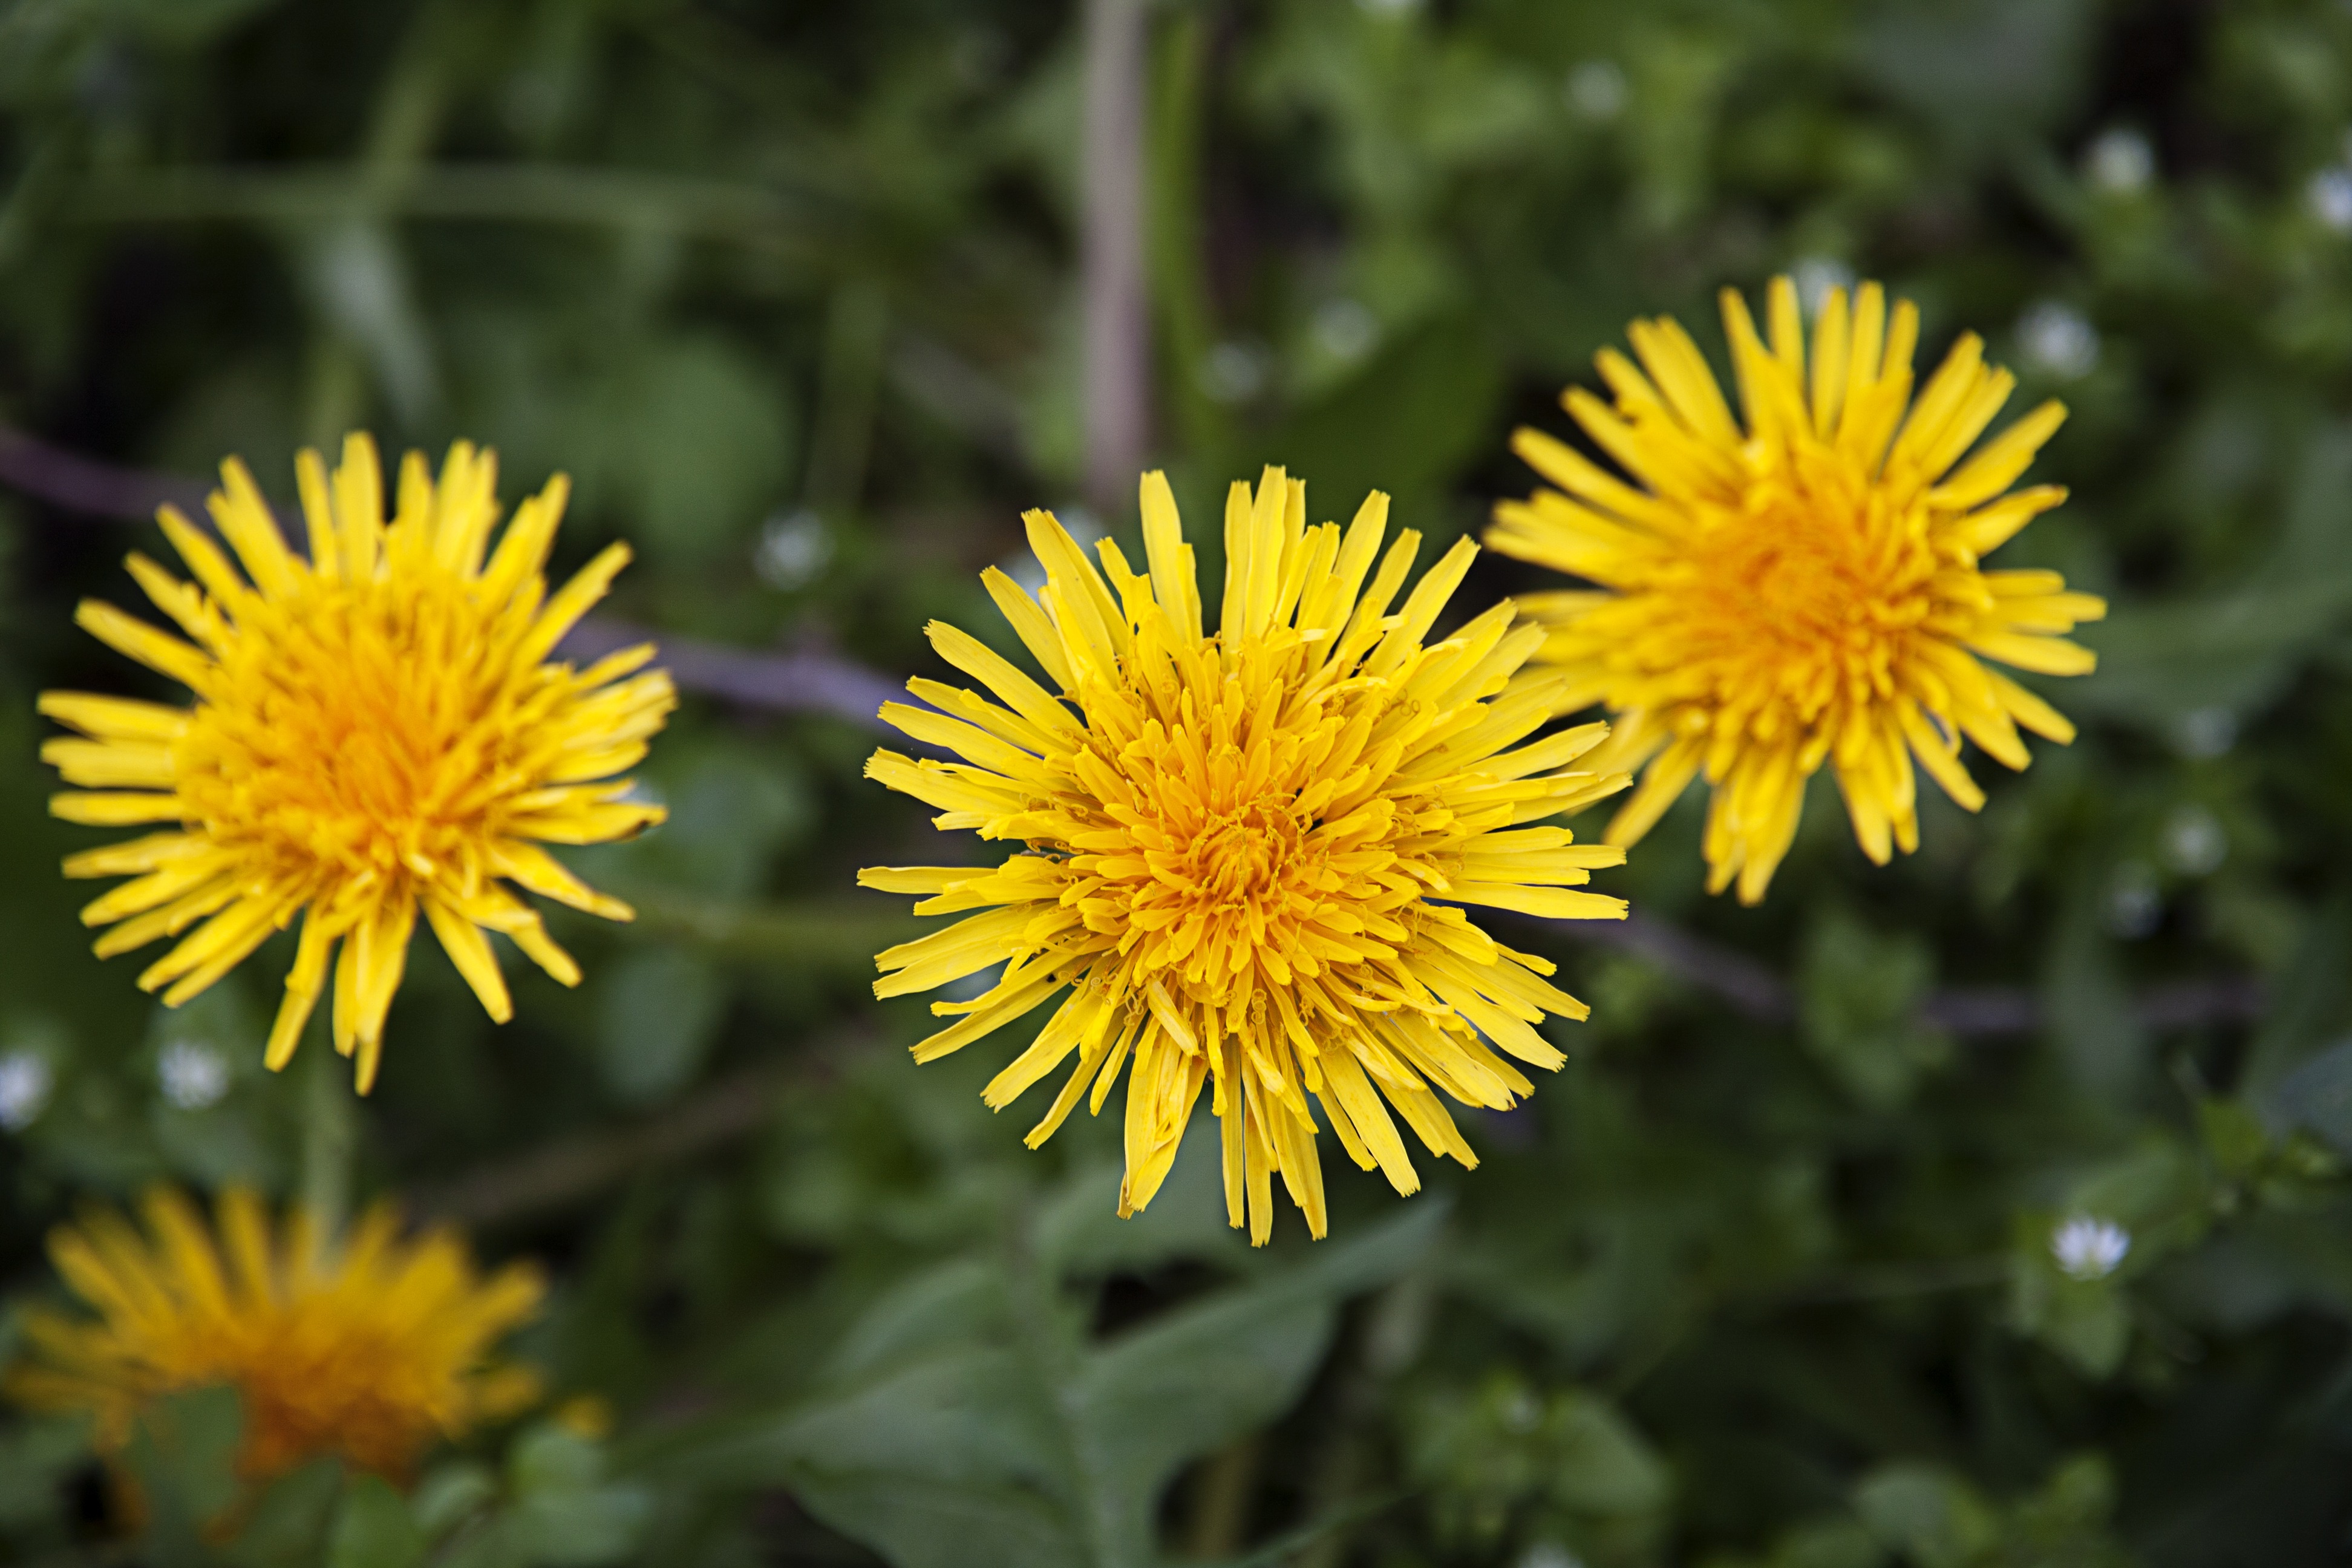
nature, plant, dandelion, flower, botany, yellow, flora, wildflower, dandelions, macro photography, healing, flowering plant, daisy family, annual plant, land plant